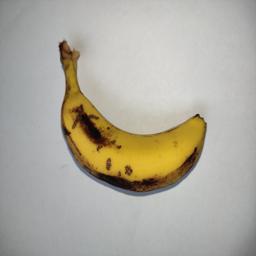
Banana variety: Sagor Kola